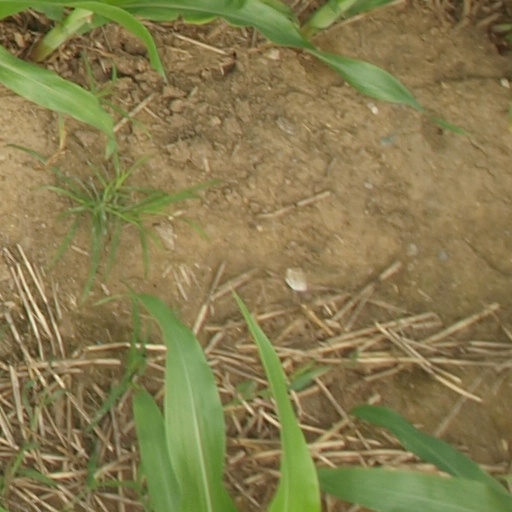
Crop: maize; corn